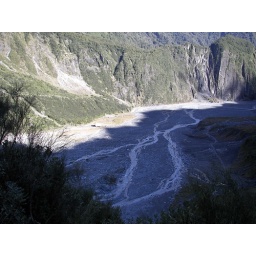
This is the river bed that was originally carved out by the glacier thousands of years ago.